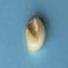
Maize quality: Good